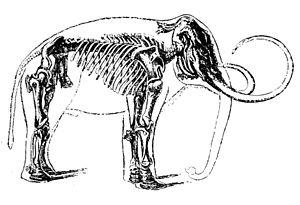
Mammuthus est un genre éteint d'éléphants, mammifères proboscidiens de la famille des éléphantidés. Ils sont plus proches des éléphants d'Asie que des éléphants d'Afrique. Ils formaient un groupe largement répandu dont certains membres, comme le Mammouth laineux, étaient particulièrement bien adaptés au froid.